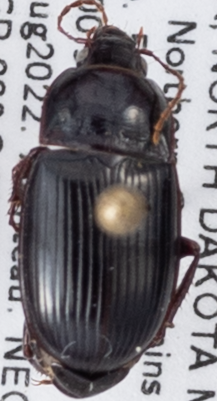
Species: Amara obesa
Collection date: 2022-08-09
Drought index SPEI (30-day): -1.69
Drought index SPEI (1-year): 0.646
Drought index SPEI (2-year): -0.88